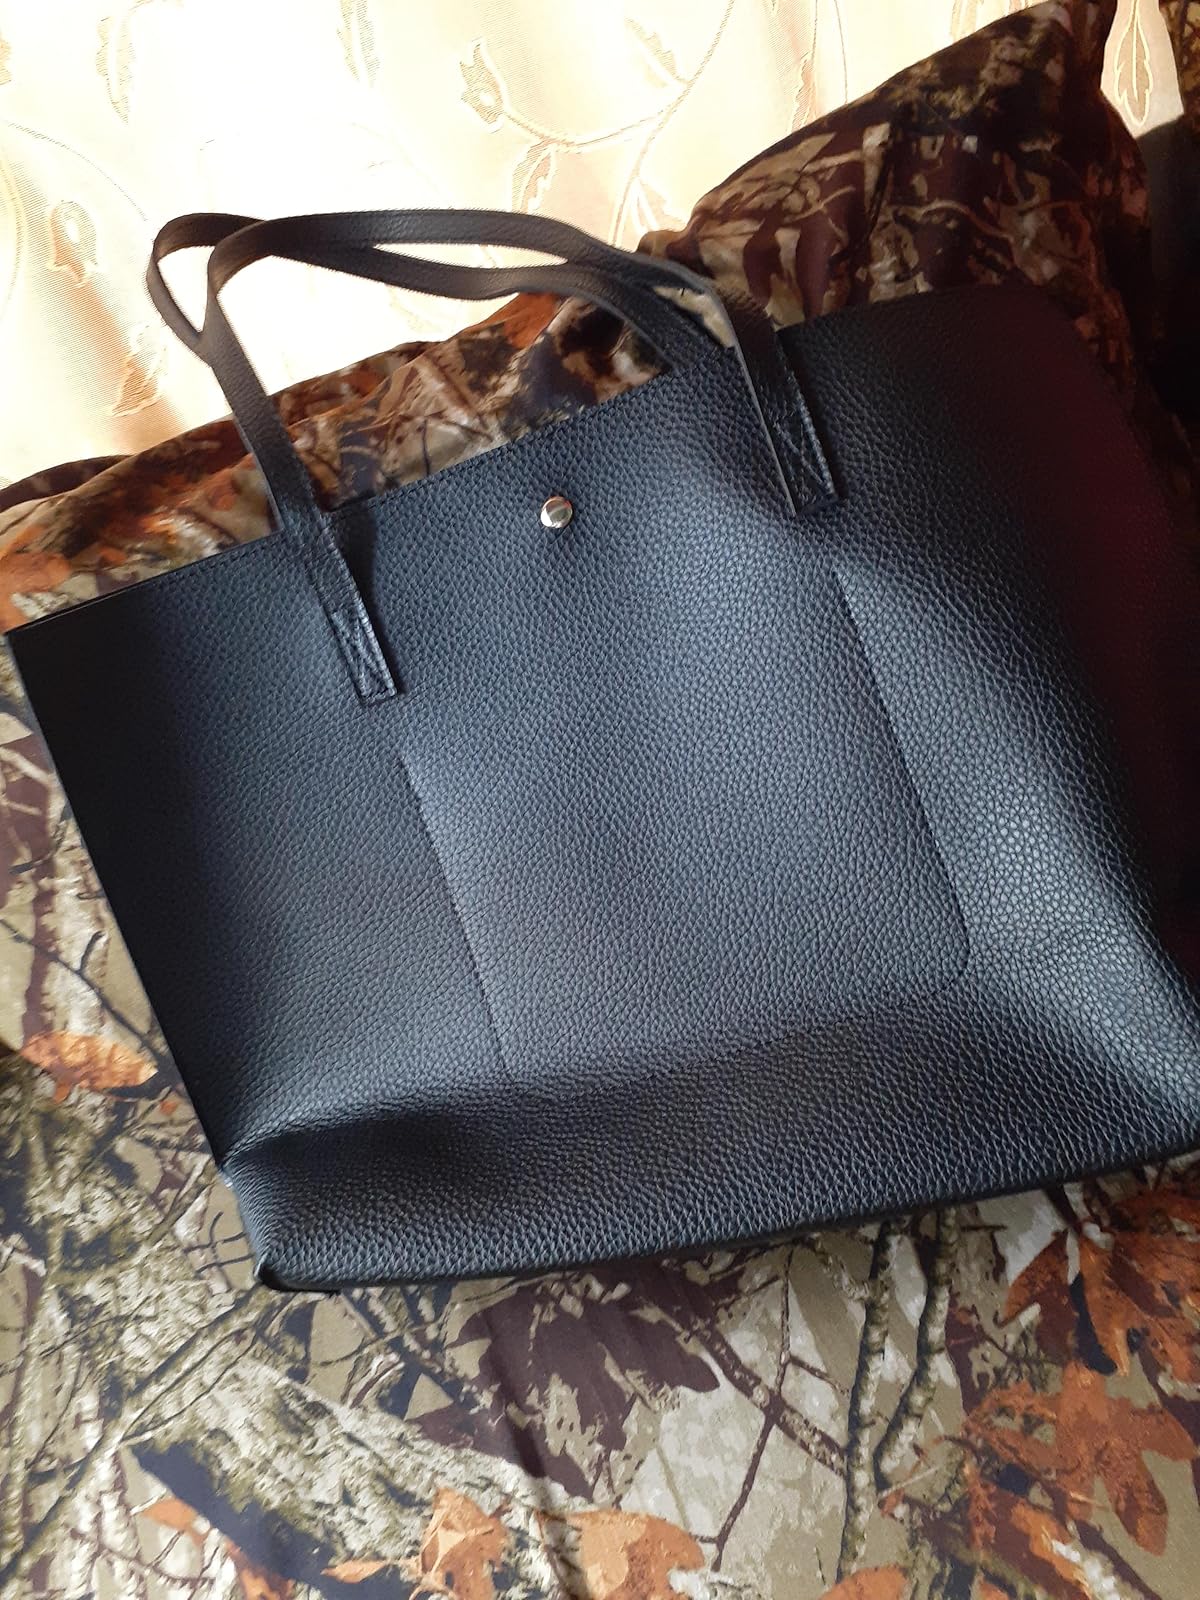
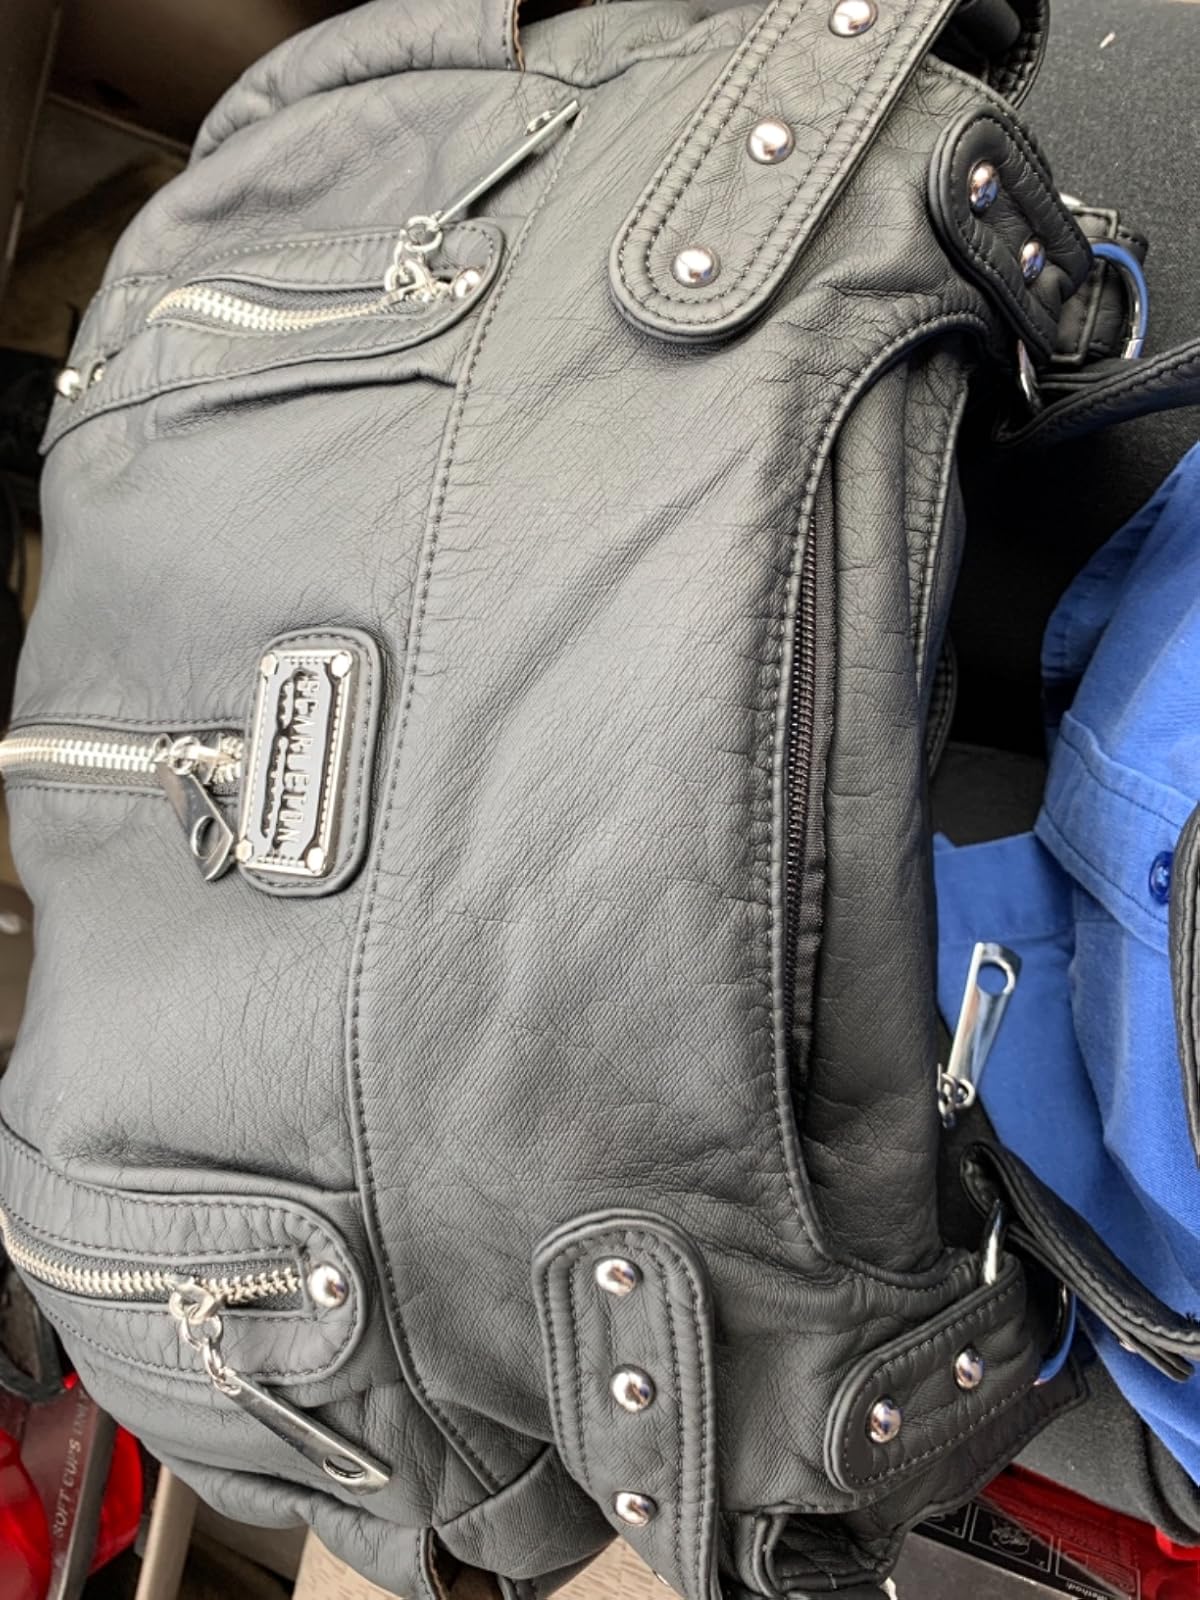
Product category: accessories_handbag
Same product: no